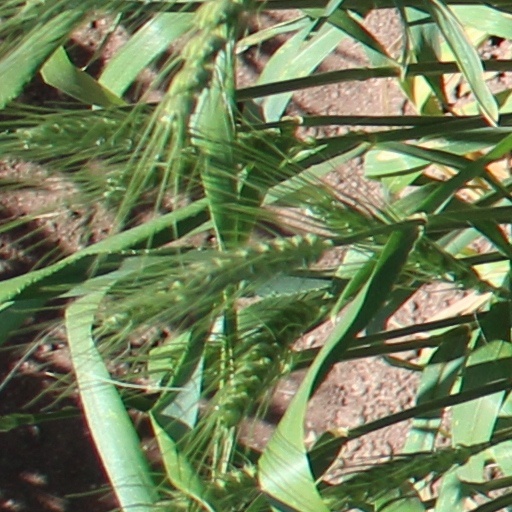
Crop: wheat